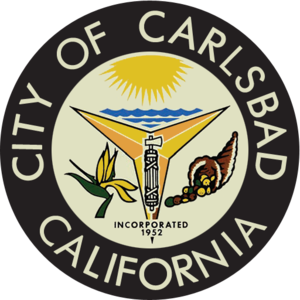
Carlsbad est une municipalité de Californie située dans le comté de San Diego.